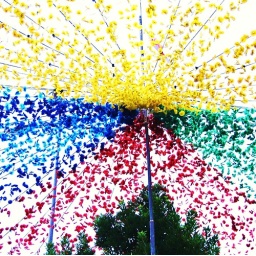
Joy against white sky